Spirit of Tasmania

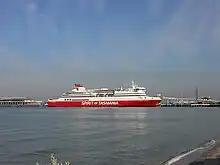
"Spirit of Tasmania II" at Station Pier, Melbourne

In March 2003, it was announced that TT-Line would begin operating a third ship, "Spirit of Tasmania III", from Devonport to Sydney in early 2004. The last service from Sydney to Tasmania operated by "Australian Trader" had ceased in 1976. The new ship was also ex Superfast Ferries having been built as "Superfast II" in 1995. "Superfast II" was handed over to TT-Line 30 September and went to the Nerion yard for refitting after the works and renaming to "Spirit of Tasmania III", she set off on the evening of 10 October. She arrived in Hobart on 30 October berthing No. 6 Macquarie wharf for more fitting-out to be done. "Spirit of Tasmania III" set out for a voyage from Hobart to Devonport with 500 people aboard. She stayed in Devonport for a day and then moved on to Melbourne then to Sydney. "Spirit of Tasmania III" debuted on the Sydney to Devonport run on 13 January 2004.